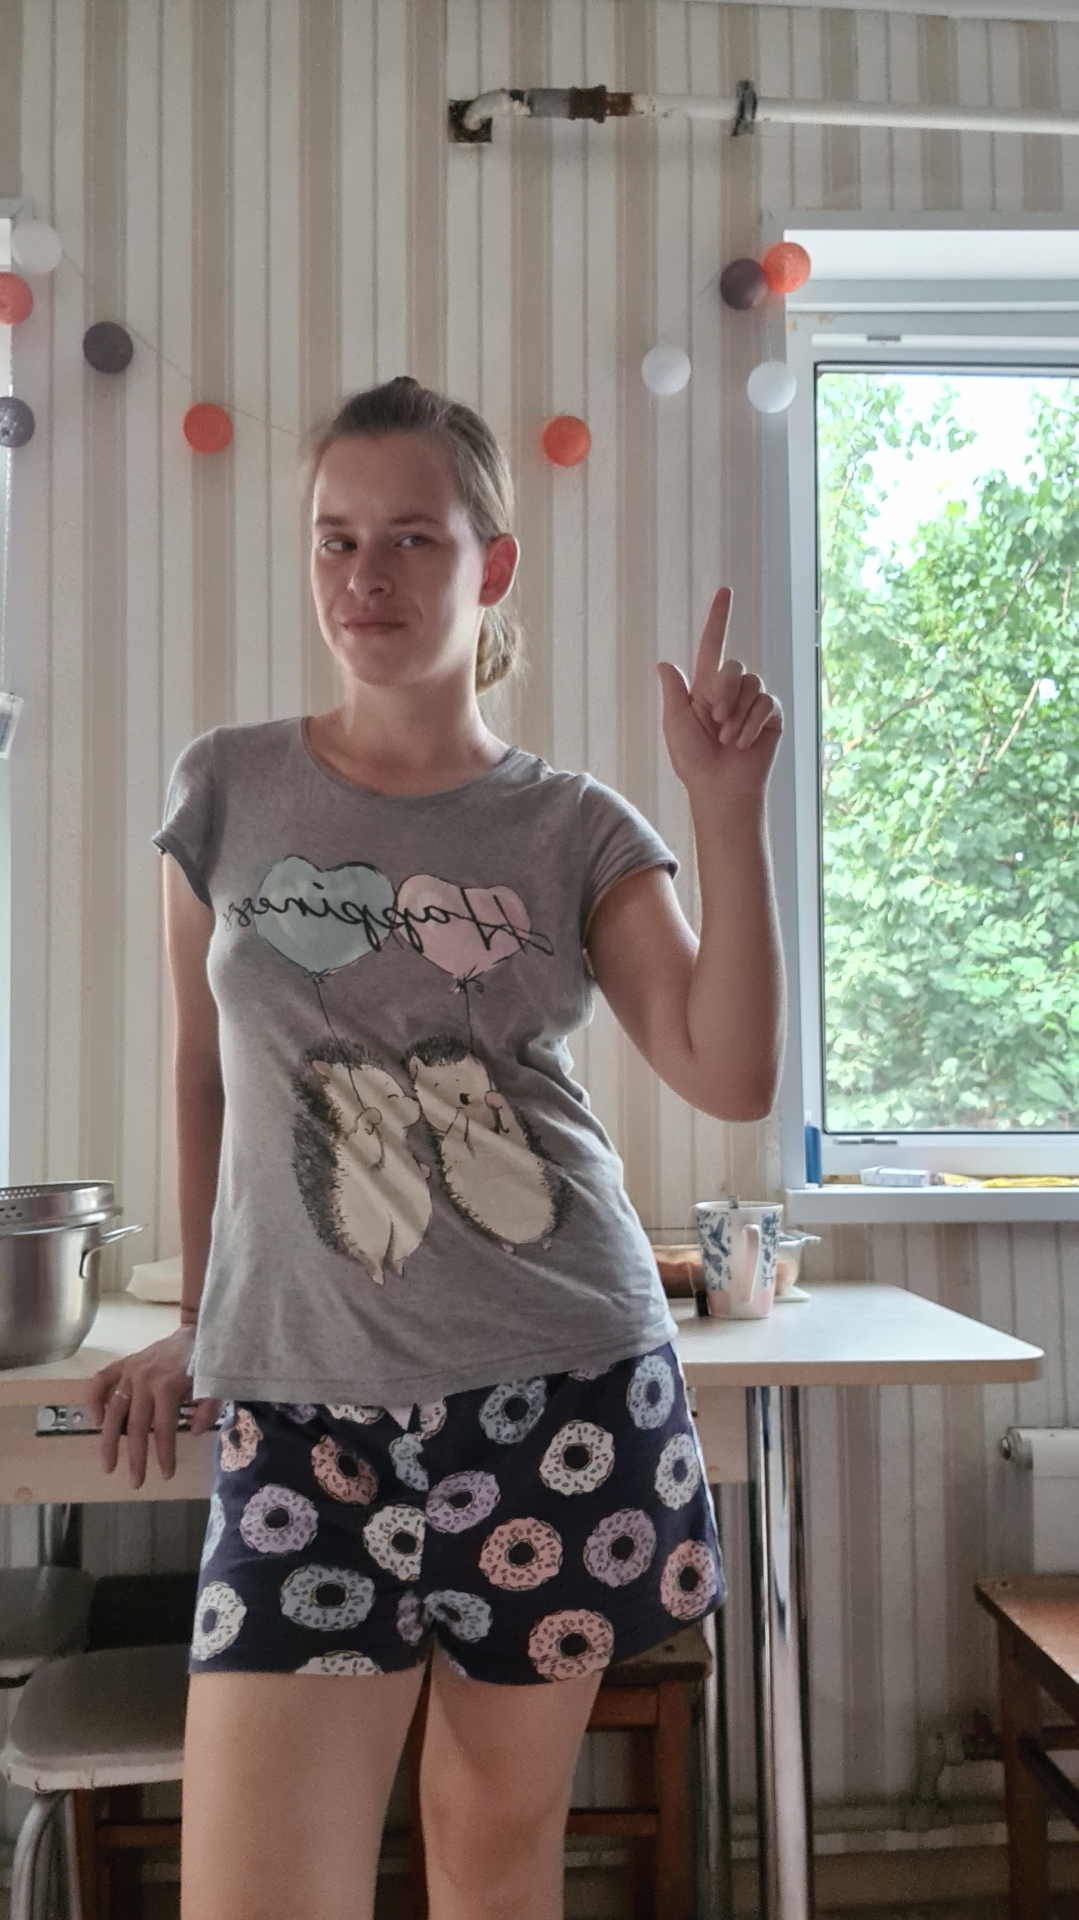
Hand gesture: one